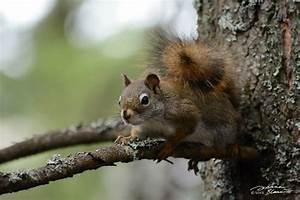
squirrel